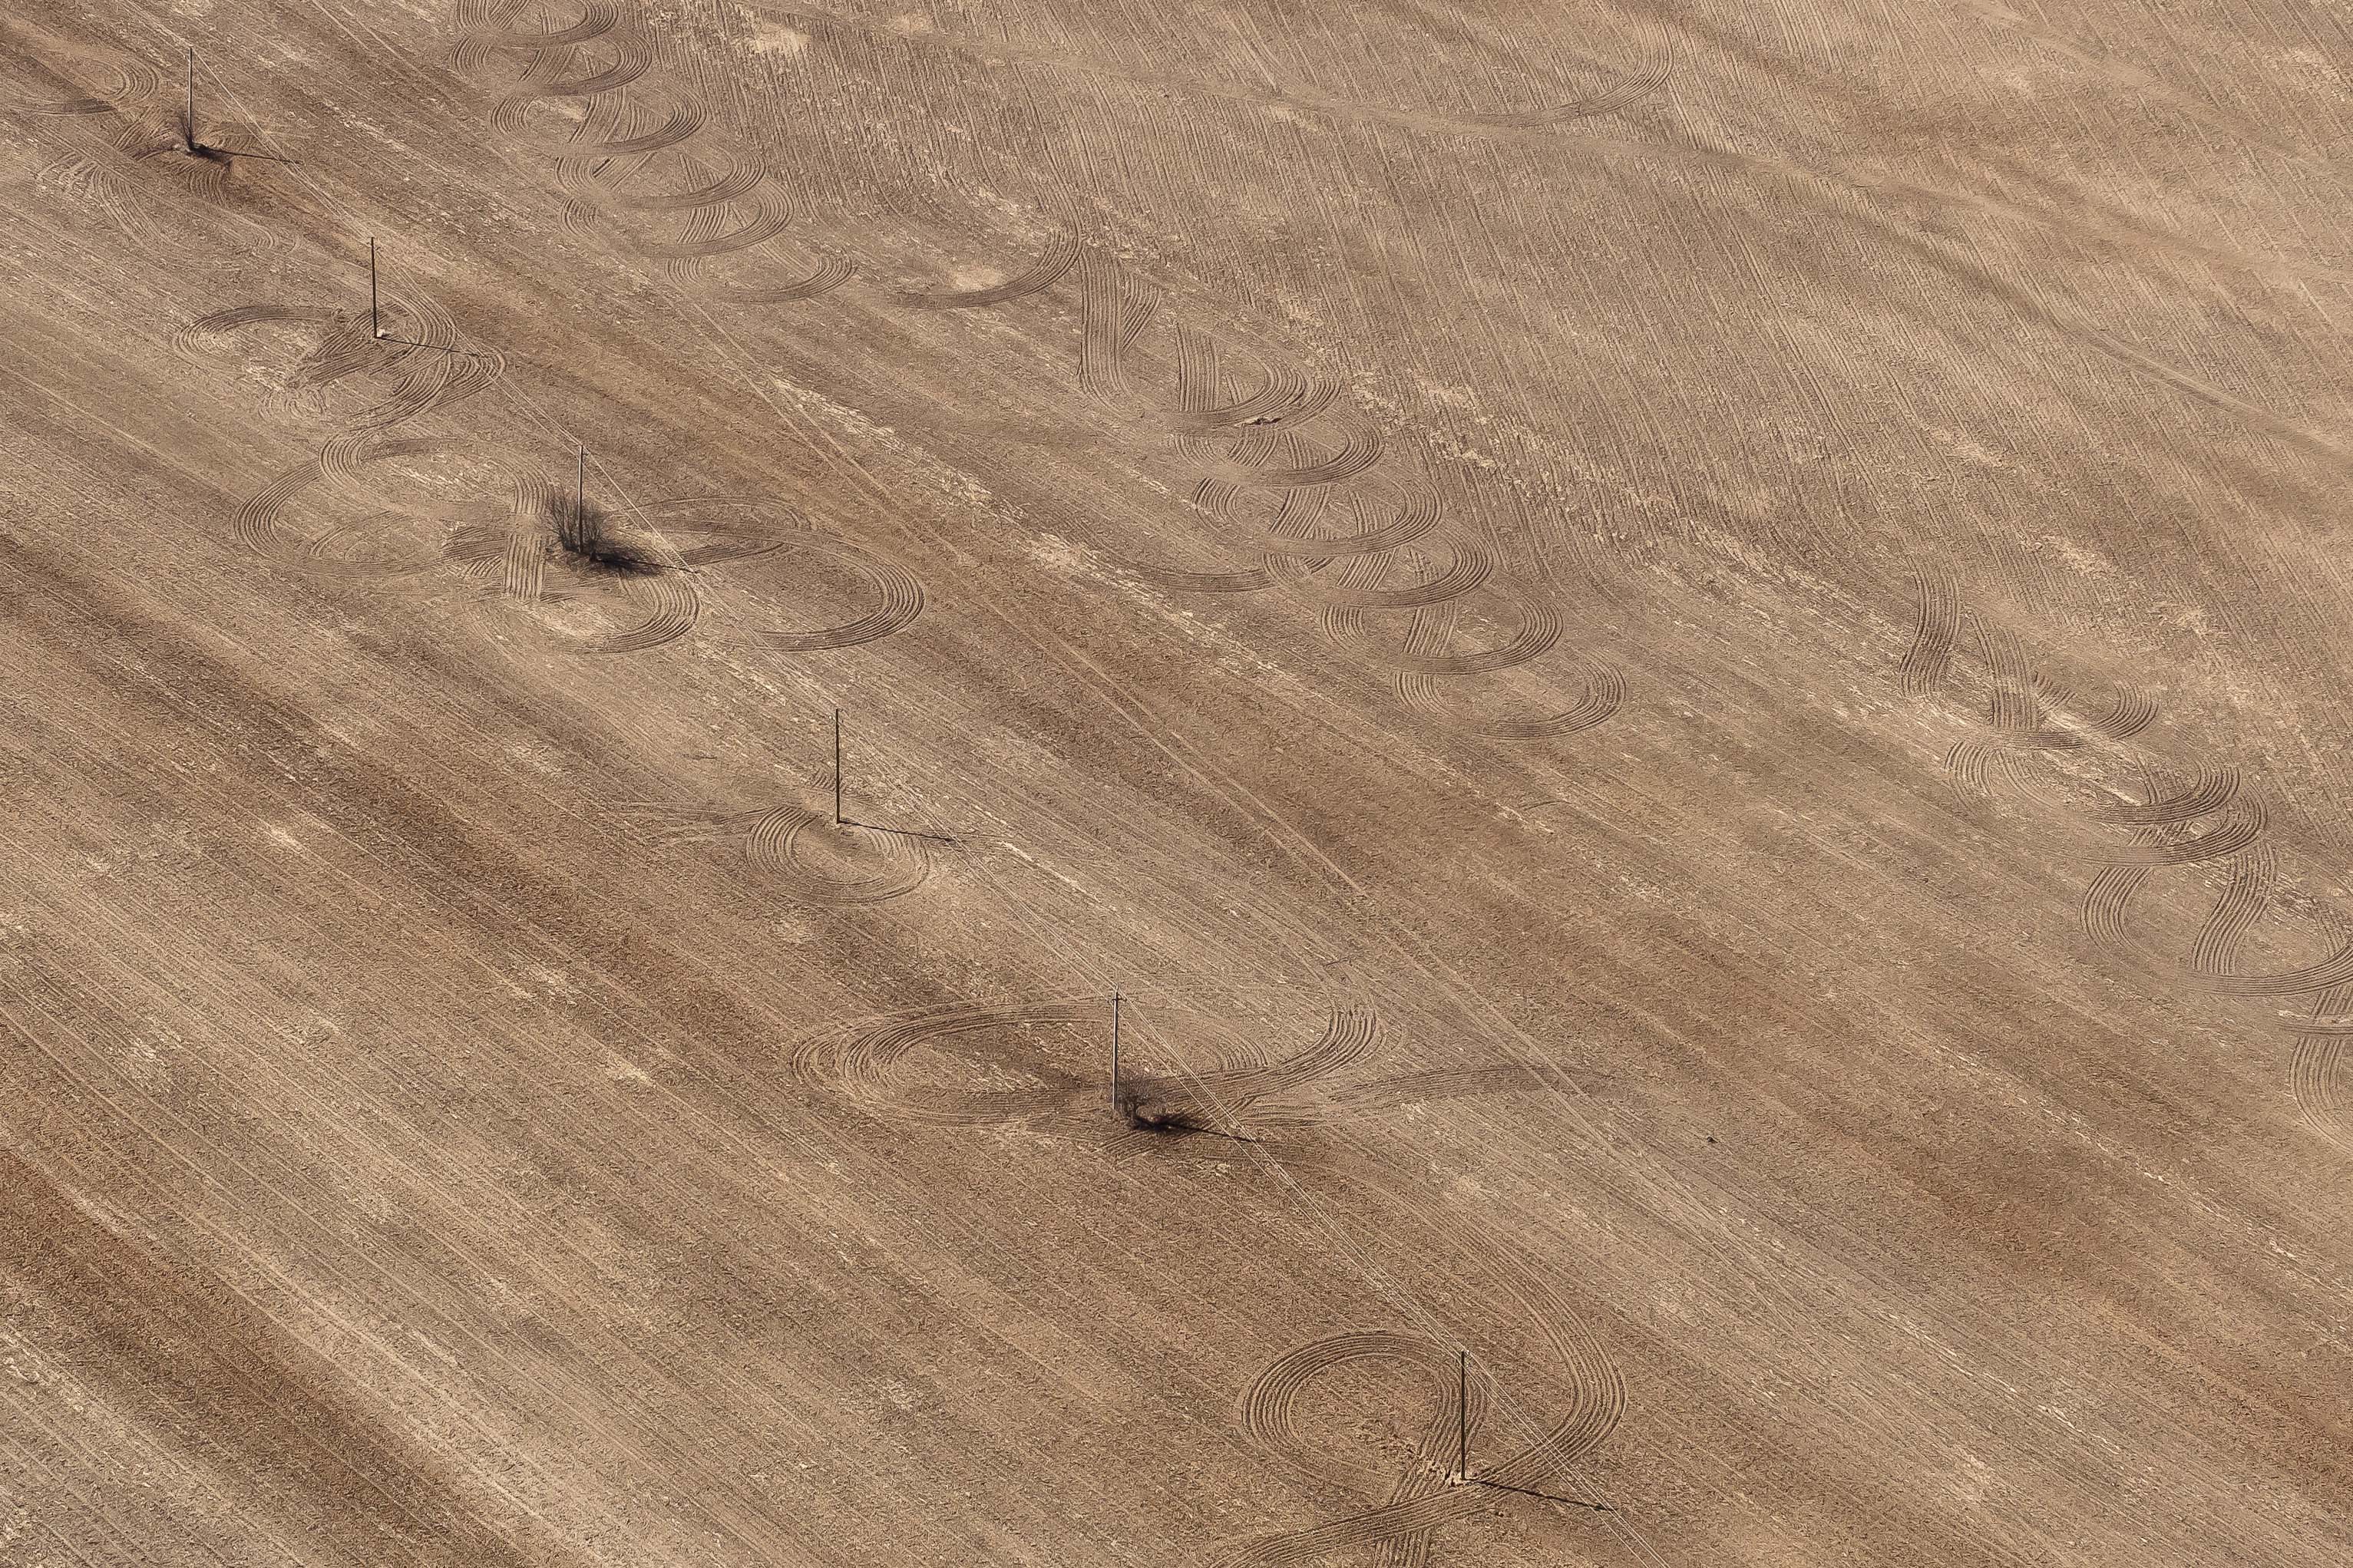
wood, field, texture, floor, dry, tan, brown, hardwood, flooring, plywood, wood flooring, laminate flooring, wood stain